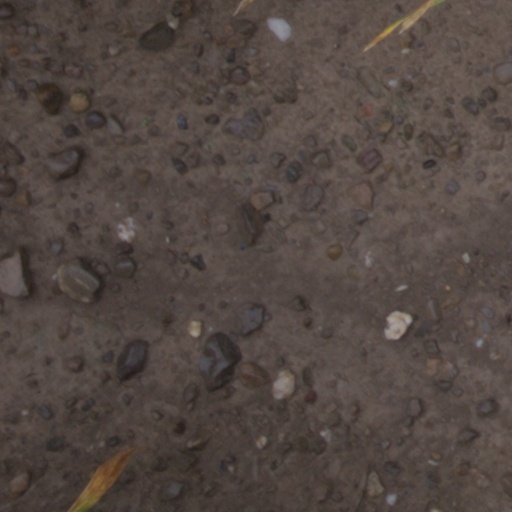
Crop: wheat